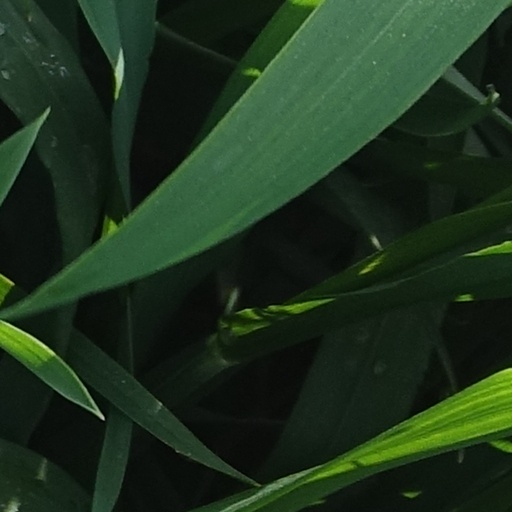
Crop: wheat